2013 SEA Games

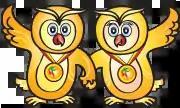
"Shwe Yoe" & "Ma Moe", the official mascot

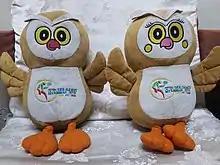
Mascot dolls

The official mascot of the 2013 Southeast Asian Games is a couple of owls named "Shwe Yoe" and "Ma Moe". The owls are considered lucky charms in Burmese tradition. The owl is globally taken to be the wisest, calmest and balanced animal. But, in Myanmar, it is also taken to be auspicious and believed to bring forth luck and prosperity to the family, for which the owl dolls are kept at their homes as lucky charms. The owl as the official mascot of Myanmar SEA Games 2013 has a personality: wise, calm, lucky, loyal, and friendly. The personality of an owl was intended to bring forth co-operation, friendship, and better understanding among the participating countries. The mascots are named after a famous Burmese dance, U Shwe Yoe and Daw Moe.